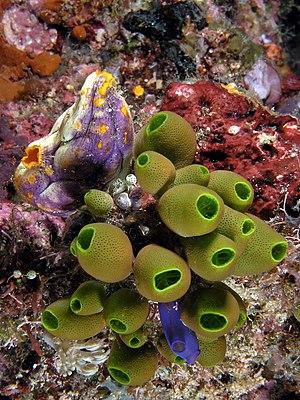
Édouard Joseph Louis Marie Van Beneden, né à Louvain le 5 mars 1846 et mort à Liège le 28 avril 1910, est un zoologiste et embryologiste belge, professeur à l'Université de Liège, découvreur de la méiose.
Les Tuniciers ou Tuniciens, anciennement Urochordés, sont des animaux qui appartiennent à l'embranchement des Chordés. Ils comptent environ 1 500 espèces. En plus d'un stade larvaire caractéristique des Chordés, les Tuniciers possèdent une « tunique » produite par l'épiderme et recouverte d'une cuticule. Selon leur stade, ils alternent la nage libre et une forme directement fixée au support.
Les Ascidies sont une classe d'animaux marins du sous-embranchement des tuniciers.